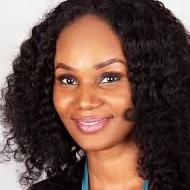
Age: 32